Alexandre Liautard

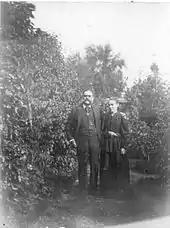
Alexandre Liautard with his wife, no doubt in the garden of their home, la Mare aux Cerfs, at Bois-Jérôme-Saint-Ouen, in the Eure

In 1923, New York University New York State Veterinary College was closed down, leaving only the New York State Veterinary College of Cornell University. The severe diminution of the horse population, due to rapid expansion of the automobile, and before being supplanted by the dog as a pet animal, together with the enormous correlated reduction in the number of veterinary candidates (between 1914 and 1924, the number of veterinary students fell by 75% throughout the Union), contributed to this closure. The decisive element, after death of the college dean, Horace Hoskins, in 1921, was the discontinuation of financial support from the New York State administration for the year 1921–1922, who concentrated their financial support on Cornell College. Thus there is no longer any veterinary college in New York City today.